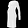
Label: Dress